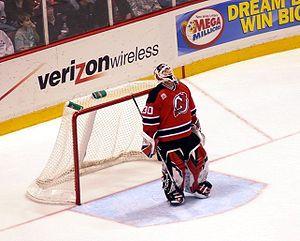
Les Devils du New Jersey sont une franchise professionnelle de hockey sur glace basée à Newark